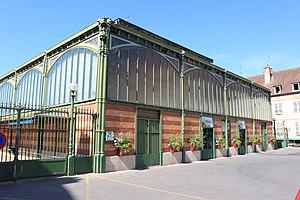
Dole, Jura, Bourgogne-Franche-Comté, France